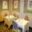
Label: table